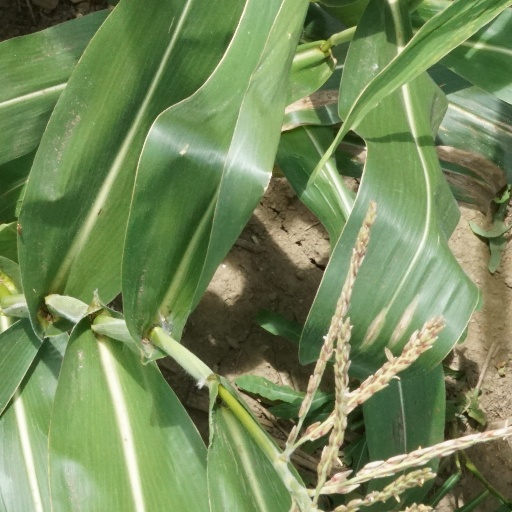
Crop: maize; corn